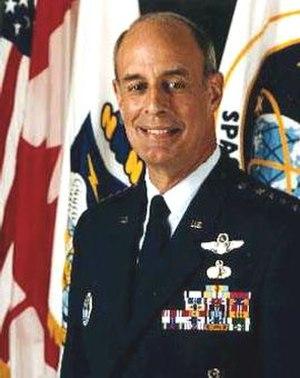
L’United States Space Command est un des onze commandements interarmées de combat des forces armées des États-Unis, chargé des opérations spatiales.